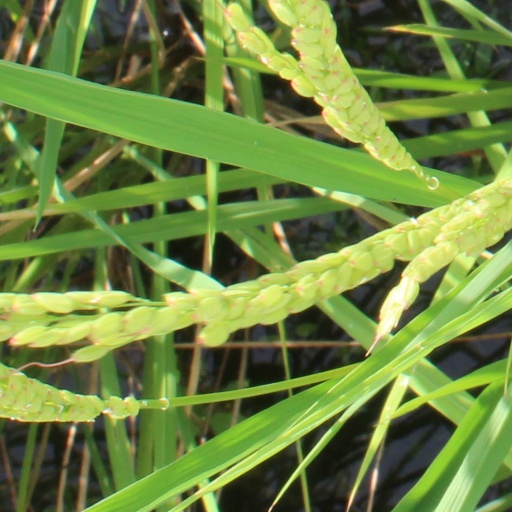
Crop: rice